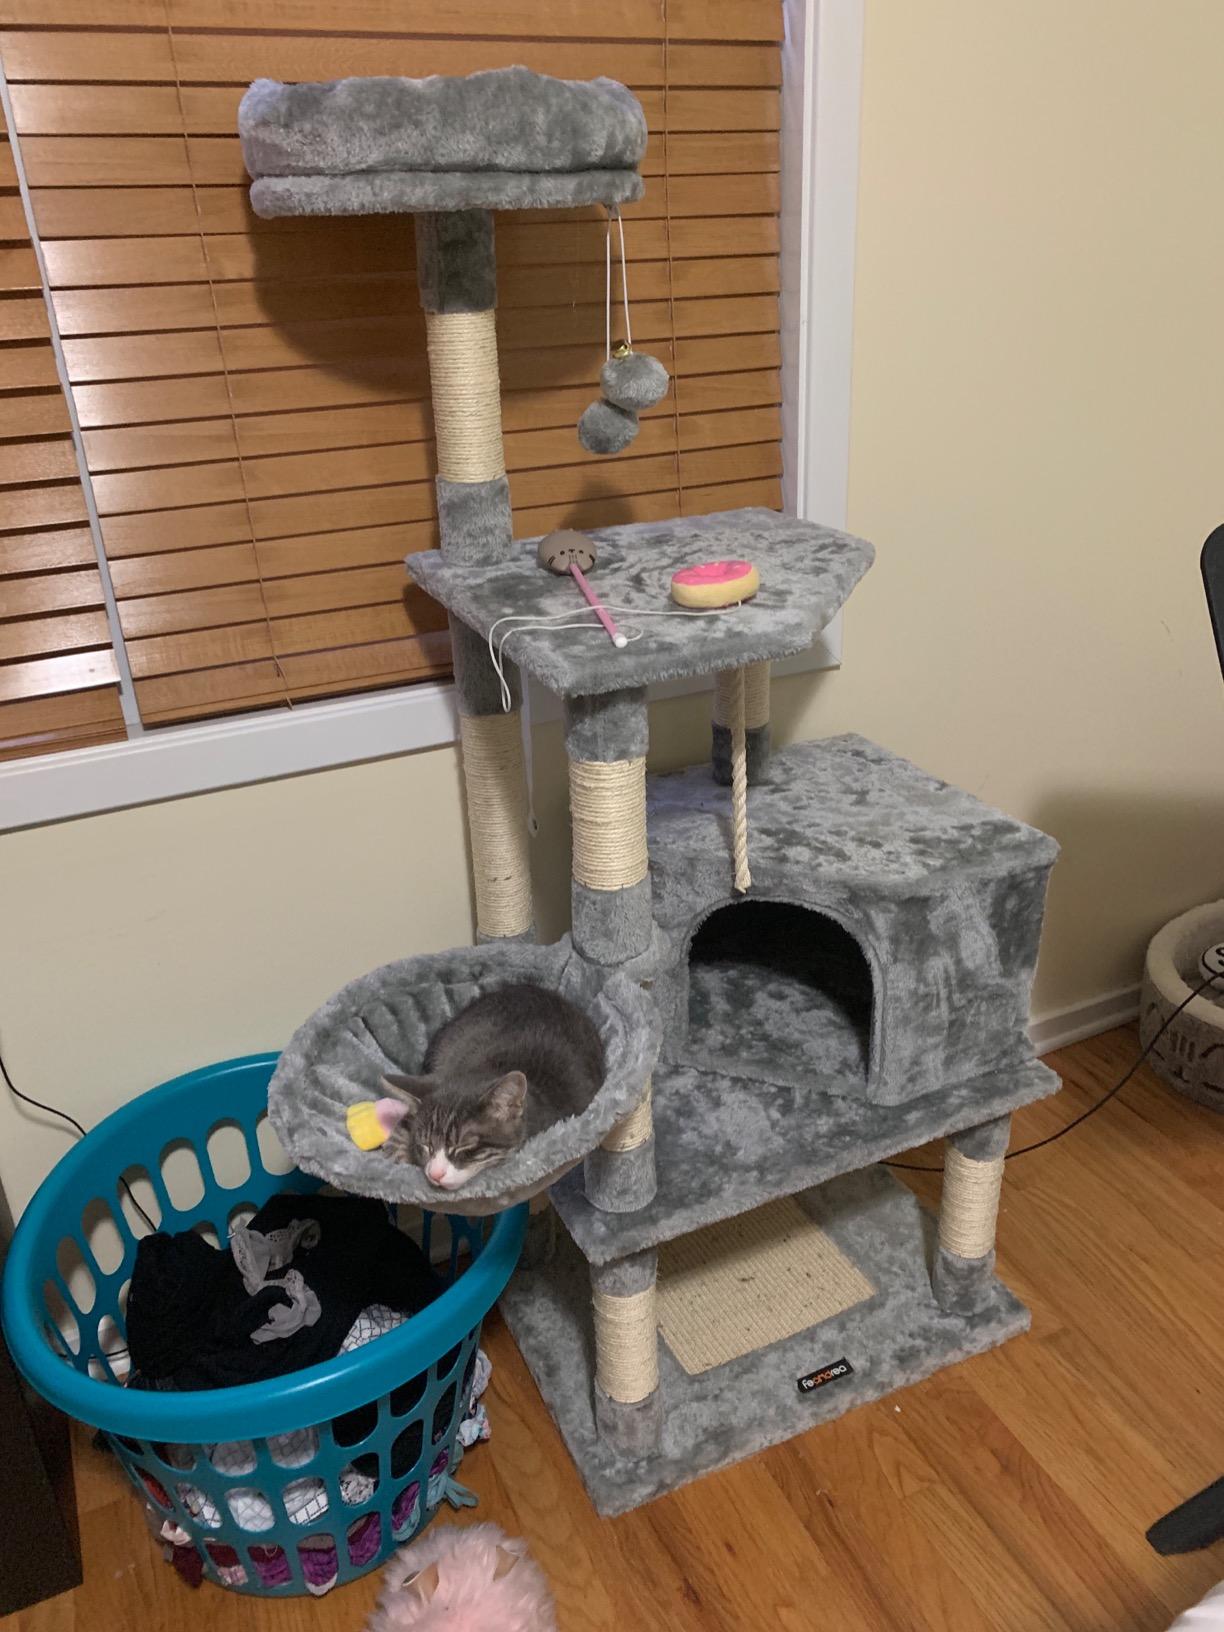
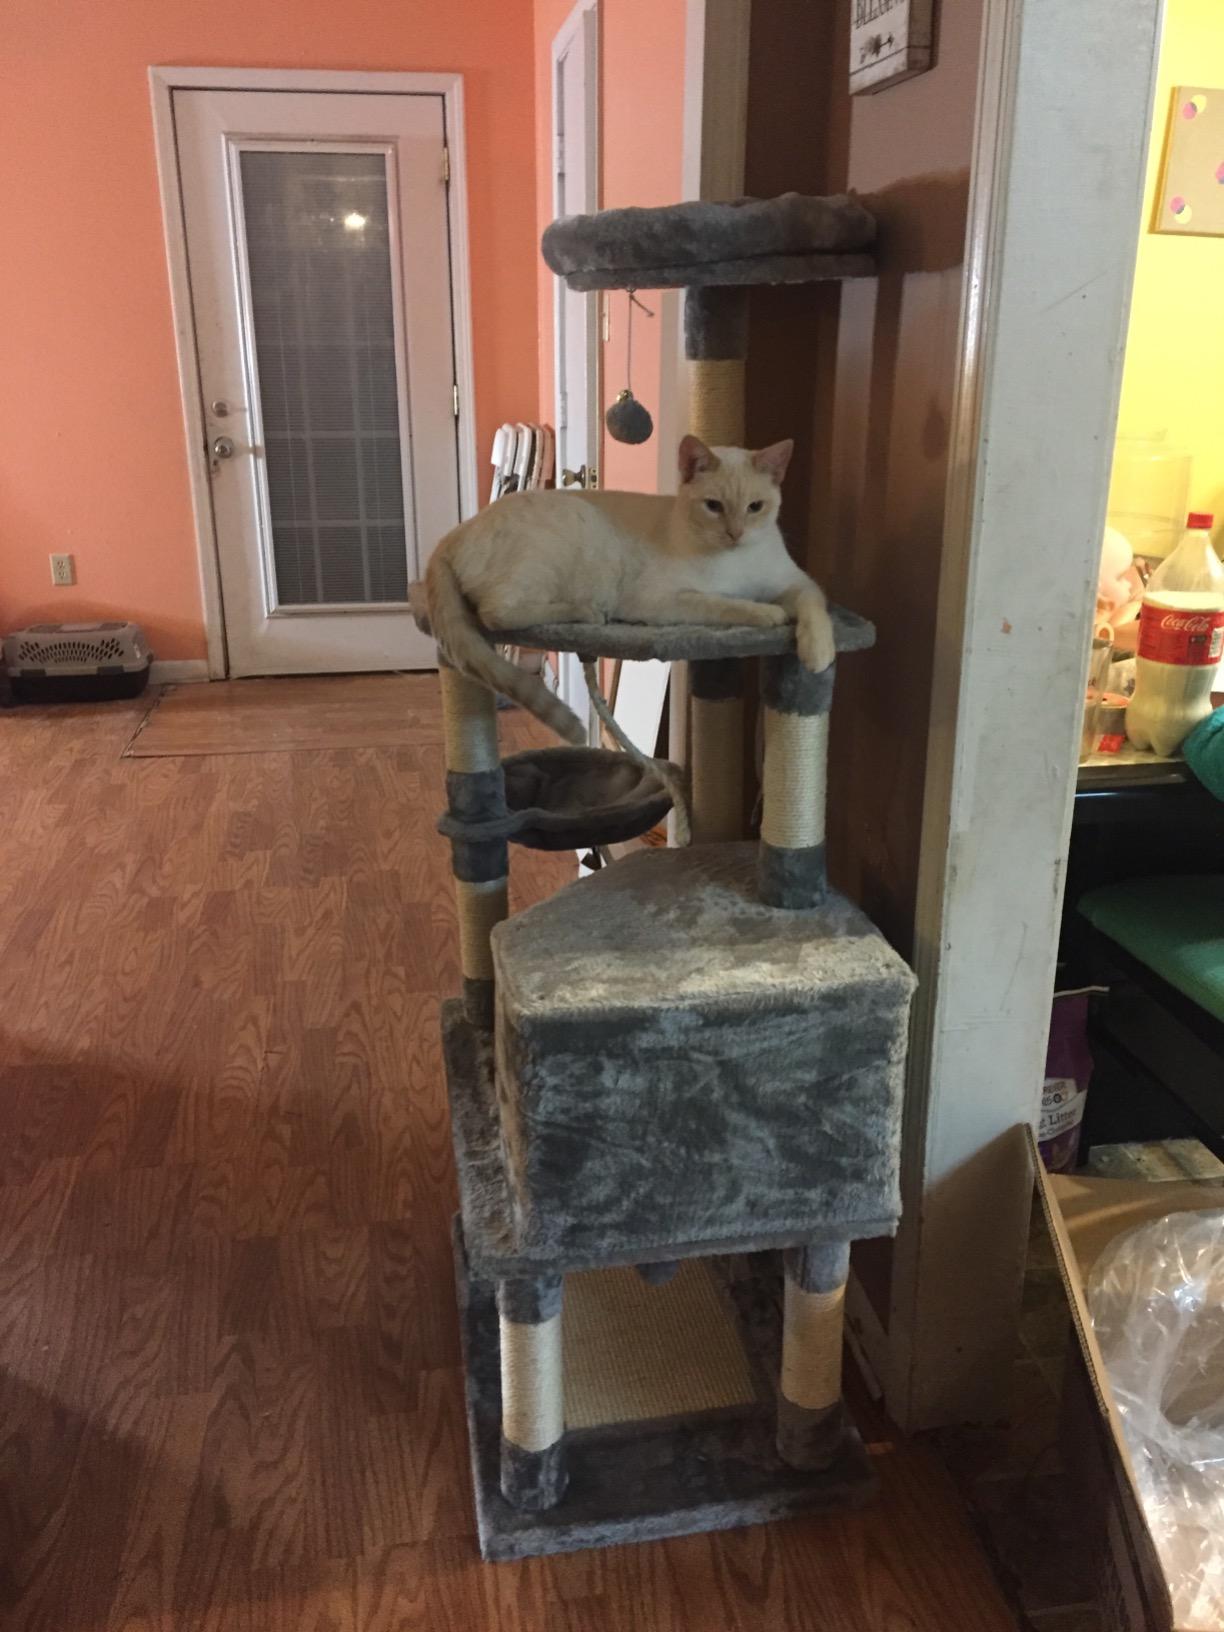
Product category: items_cat tree
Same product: yes